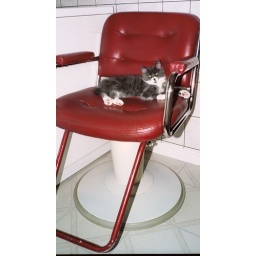
my aunt's kitty, and photo taken by her, of her kitty sitting on her home salon hairdressing chair.